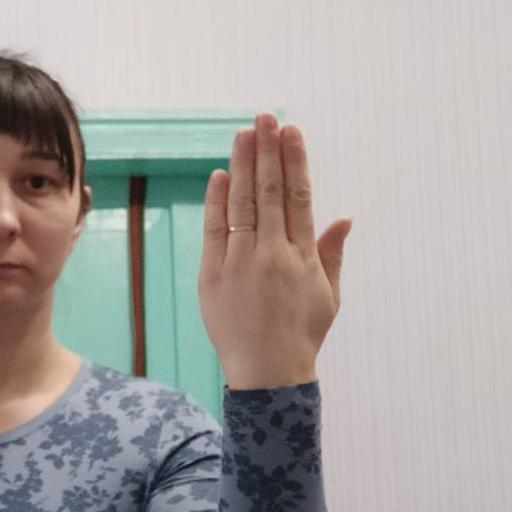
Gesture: stop_inverted